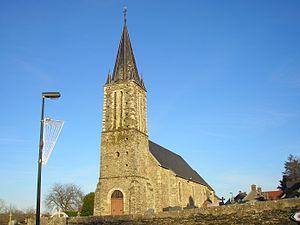
La Vacquerie (Normandie, France). L'église Saint-Sulpice.
La Vacquerie est une ancienne commune française, située dans le département du Calvados en région Normandie, devenue le 1ᵉʳ janvier 2017 une commune déléguée au sein de la commune nouvelle de Caumont-sur-Aure.